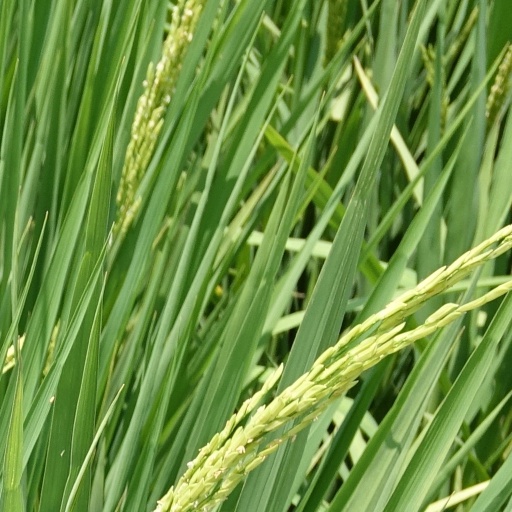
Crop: rice